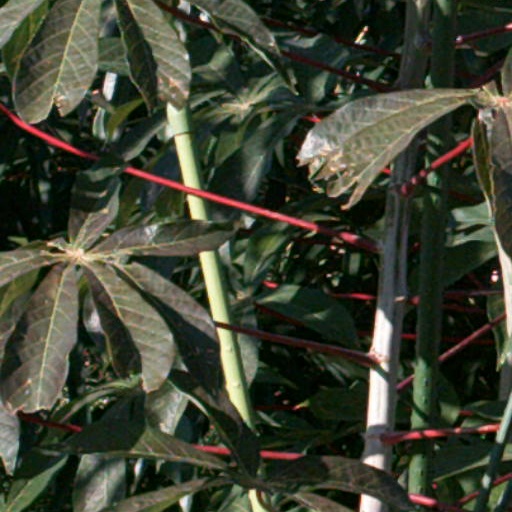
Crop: cassava